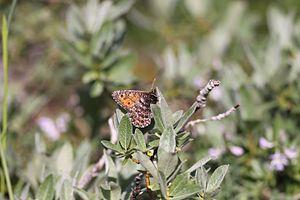
Le Nordique orangé est une espèce d'insectes lépidoptères appartenant à la famille des Nymphalidae à la sous-famille des Satyrinae et au genre Oeneis.